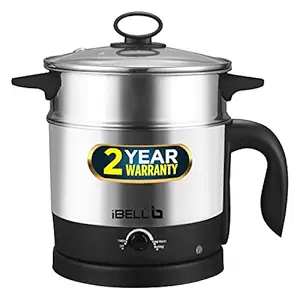
iBELL MPK120L Premium Stainless Steel Multi Purpose Kettle/Cooker with Inner Pot 1.2 Litre (Silver)
Category: Home&Kitchen
Price: 1456 (list price: 3190)
Rating: 4.1 (1,776 ratings)
About this product: iBELL Premium 1.2 Litre Stainless Steel Multi Purpose Electric Kettle with Glass Lid